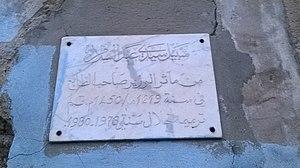
Bab Sidi Abdessalem This is a photo of the protected monument identified by the ID 11-129 in Tunisia.
La fontaine à coupole de Sidi Abdessalem, ou plus simplement fontaine de Sidi Abdessalem, est une fontaine publique située près de Bab Sidi Abdessalem, l'une des portes de la médina de Tunis. Elle est coiffée d'un petit bâtiment surmonté d'une coupole.